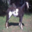
Label: horse